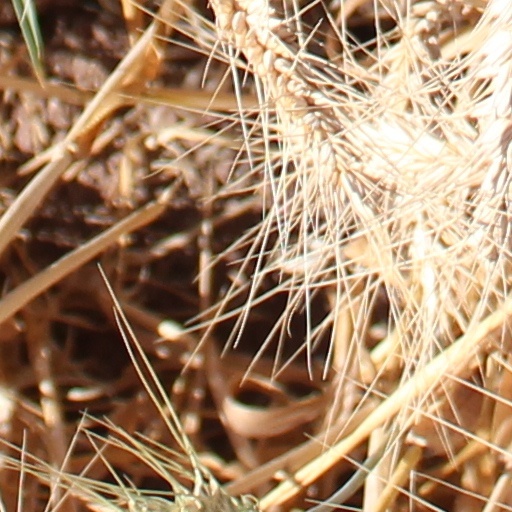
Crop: wheat